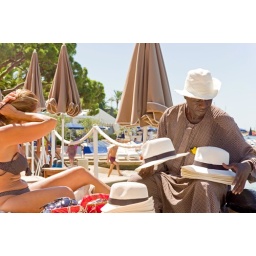
Fantastic cocktail, black man selling to italian woman a Panama- hat made in Senegal. Whaooo.